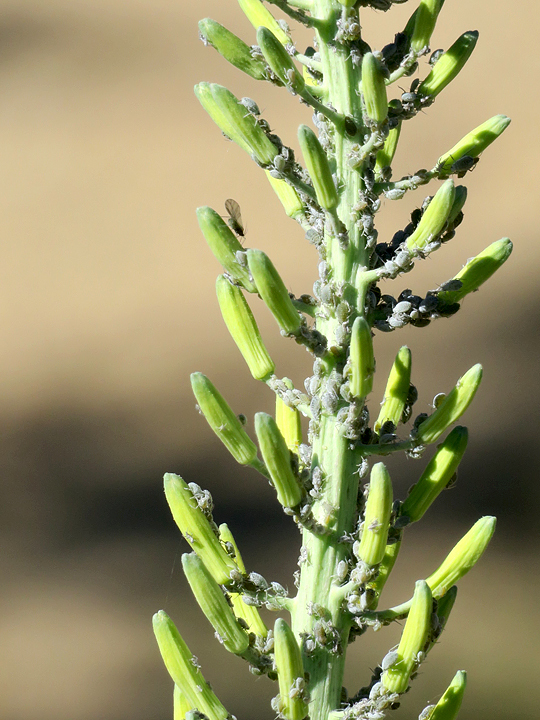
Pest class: cabbage_aphid